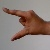
The image shows a hand gesture representing the letter 'Z' in Indian Sign Language.